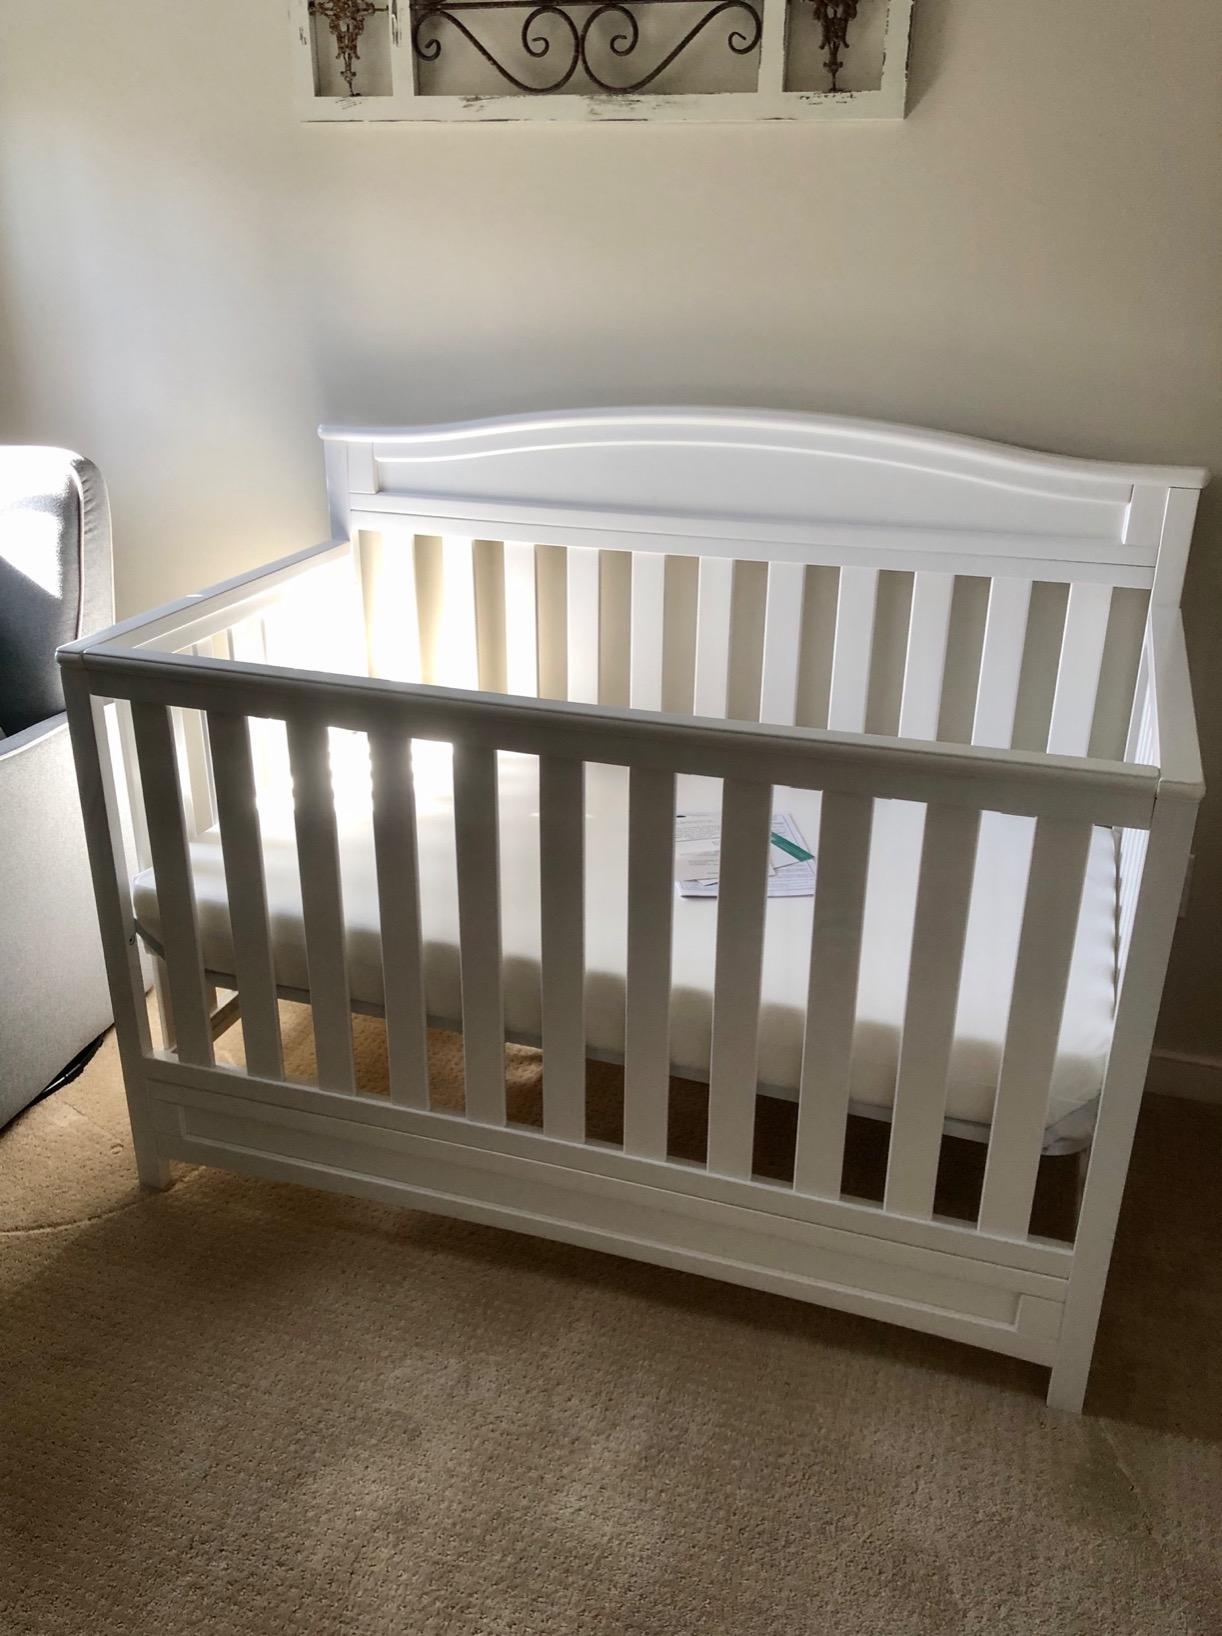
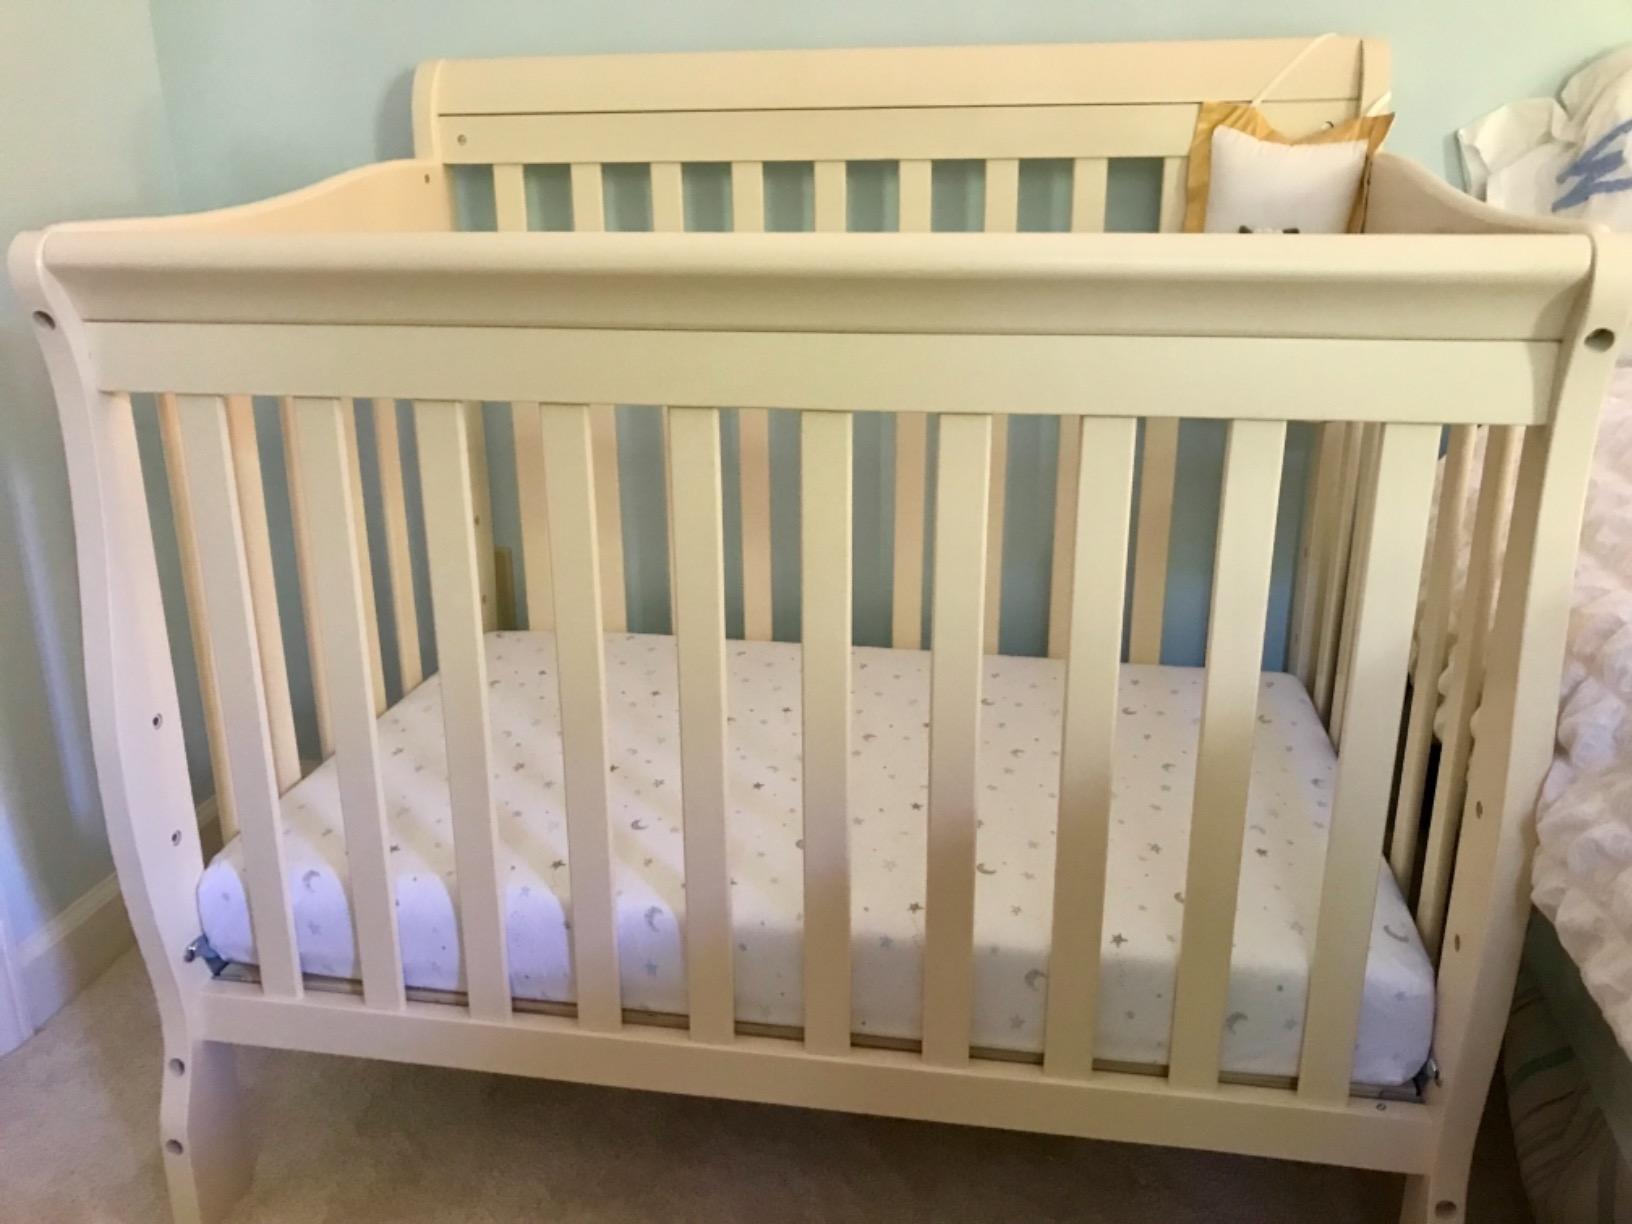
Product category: products_crib
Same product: no